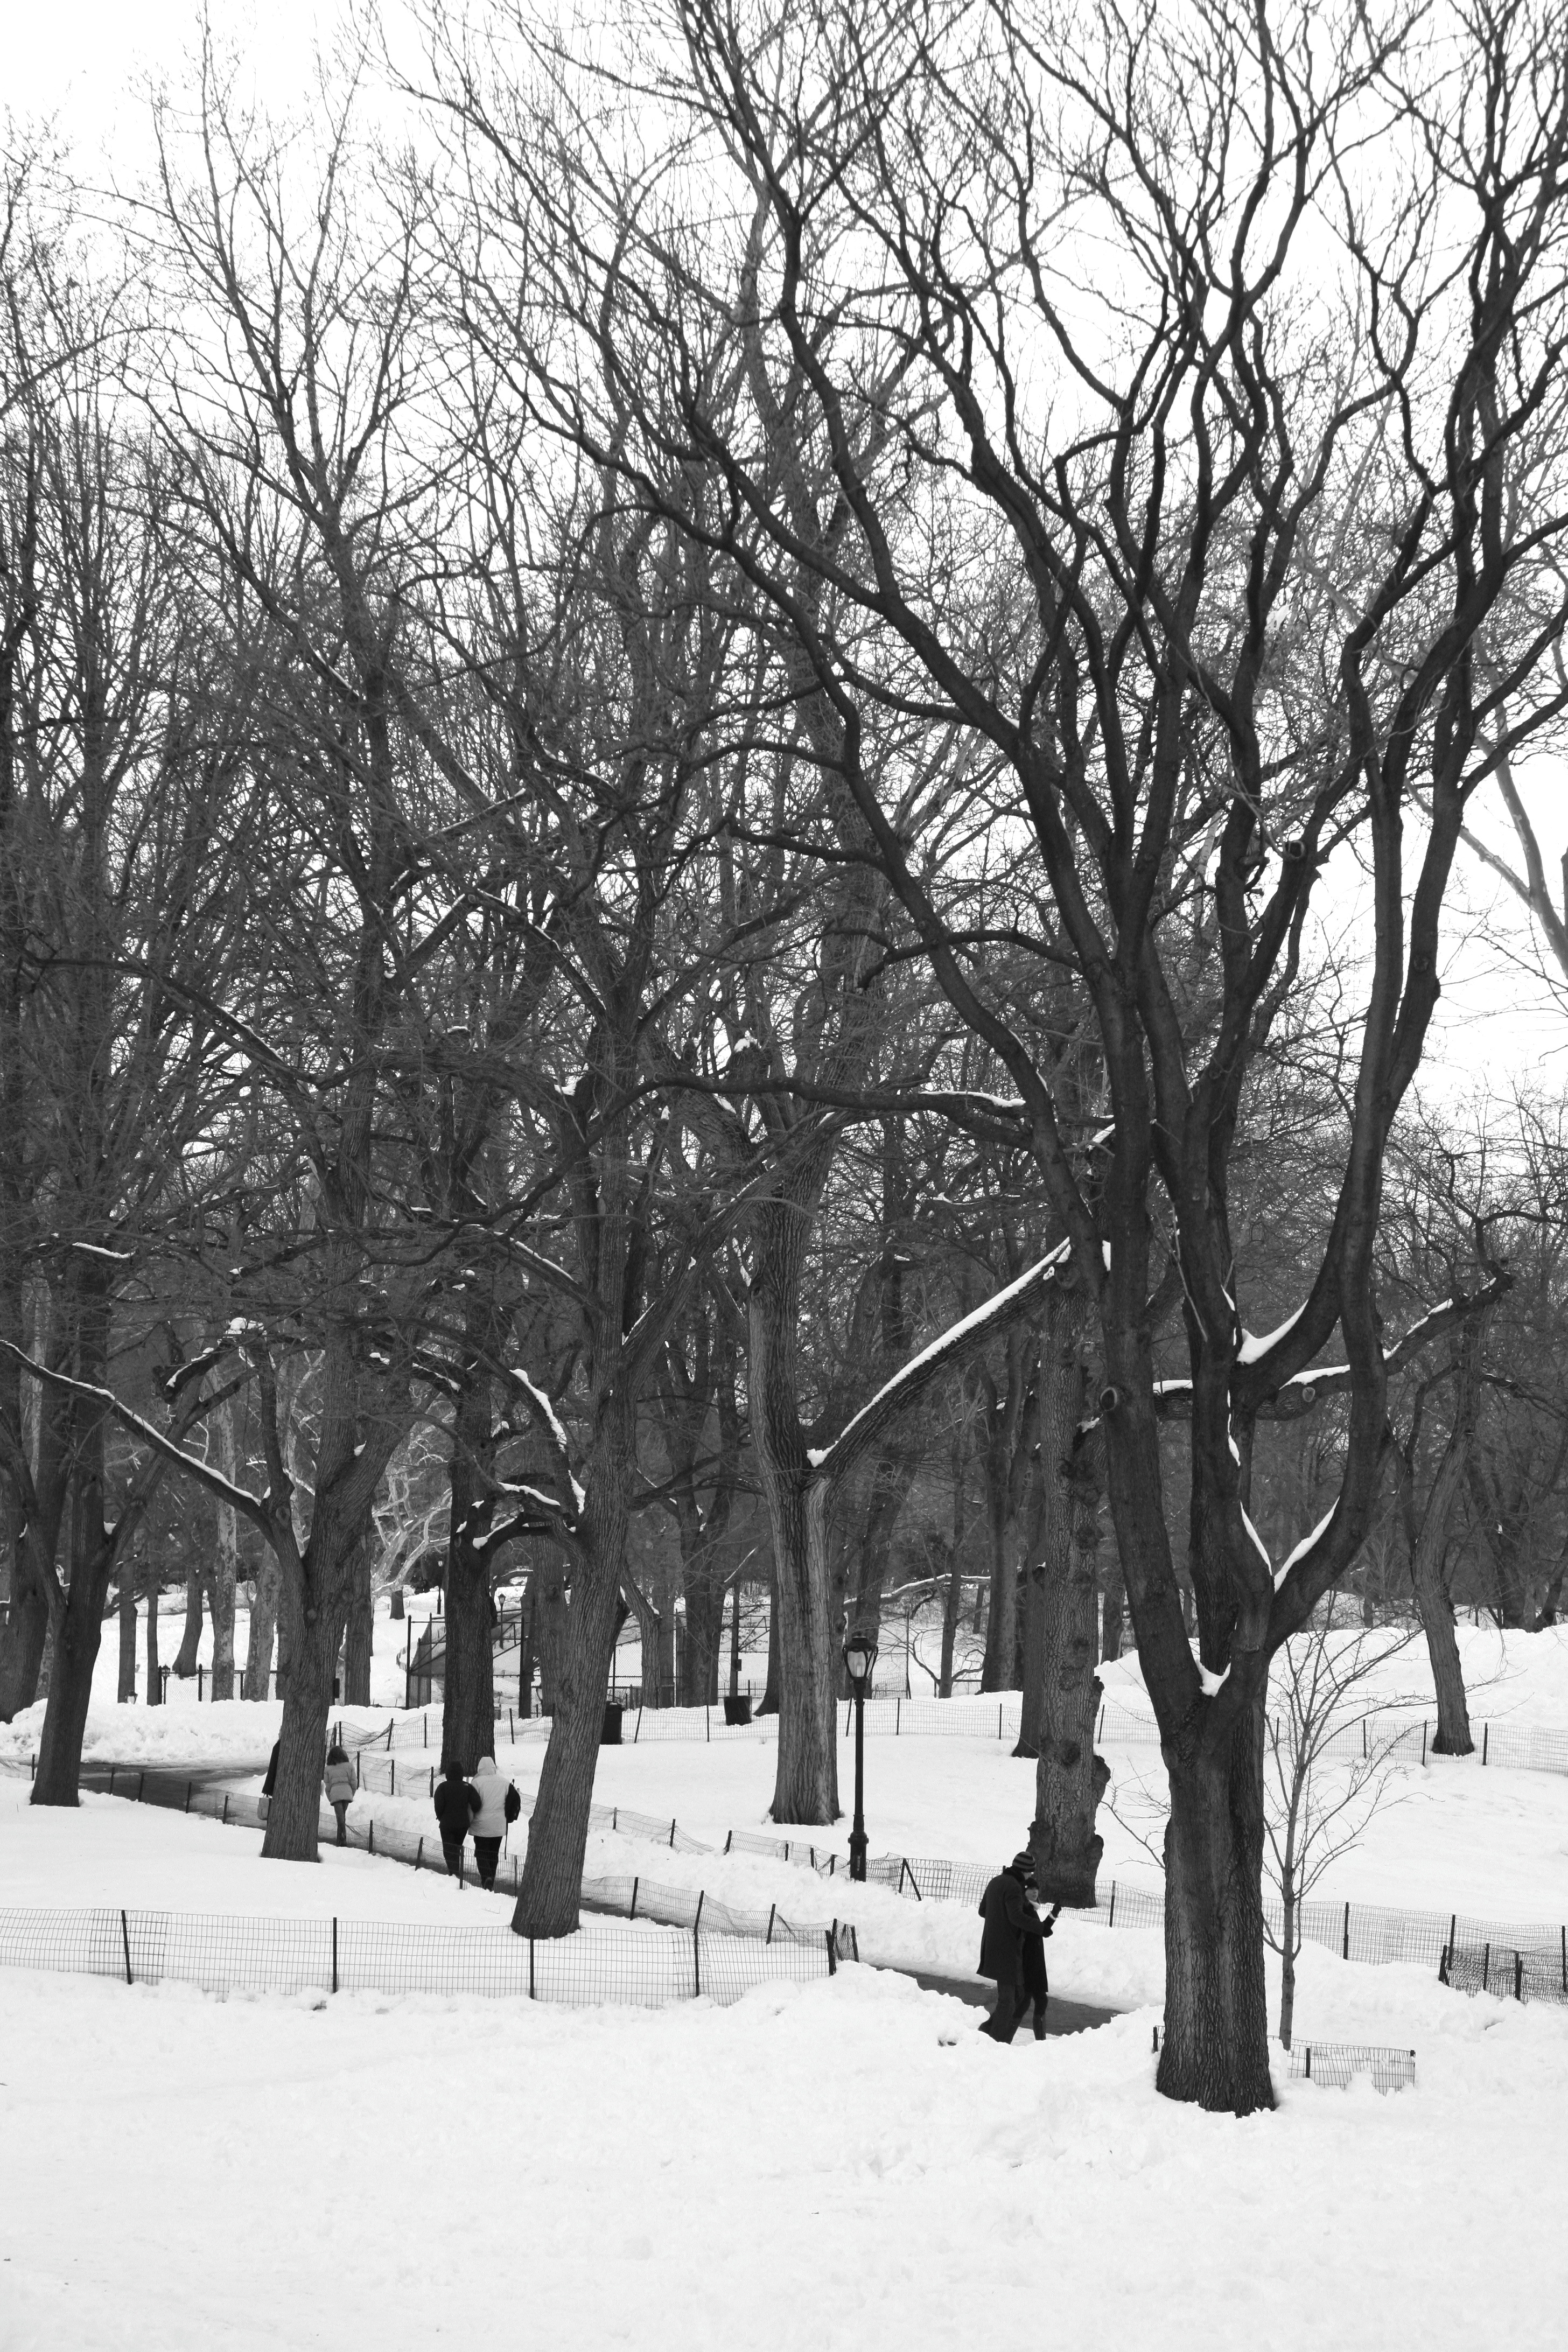
tree, branch, snow, winter, black and white, manhattan, nyc, park, weather, monochrome, season, neige, newyork, newyorkcity, ny, centralpark, blizzard, freezing, monochrome photography, woody plant, winter storm